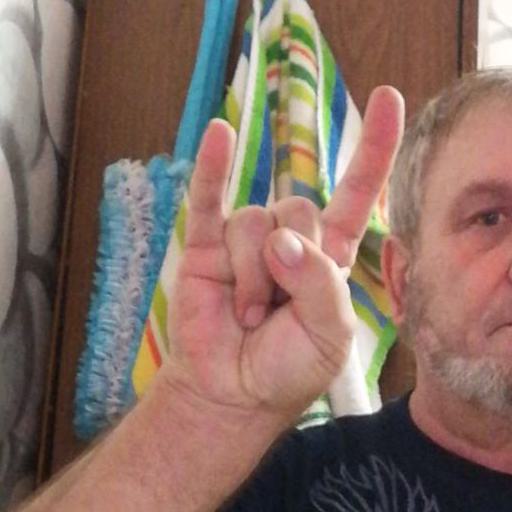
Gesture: rock